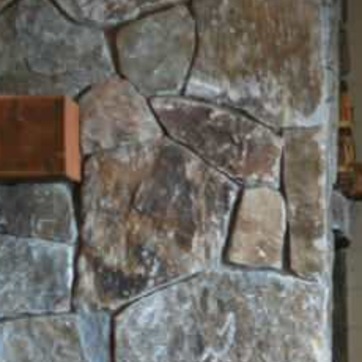
Material: stone